Chapter 1 (Legion)

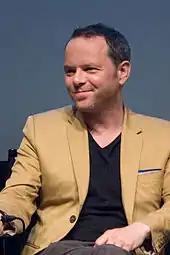
Creator Noah Hawley wrote and directed the pilot himself

In October 2015, FX ordered a pilot for "Legion", to be based on the Marvel Comics character of the same name. Marvel Television and FX Productions were set to produce the pilot, with FX Productions handling the physical production. Noah Hawley signed on to write the episode, and executive produce the potential series. Hawley's initial script was described as "less fractured", "cohesive [and] much more regular." However, he quickly reconceived the series to be "more "Eternal Sunshine of the Spotless Mind", Terrence Malick, more whimsy, more impressionistic". In January 2017, it was announced that the pilot was simply titled "Chapter 1", and that it was also directed by Hawley.